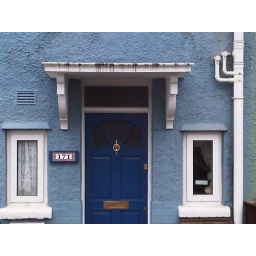
A horizontal crosspiece over a door or between a door and a window above it.